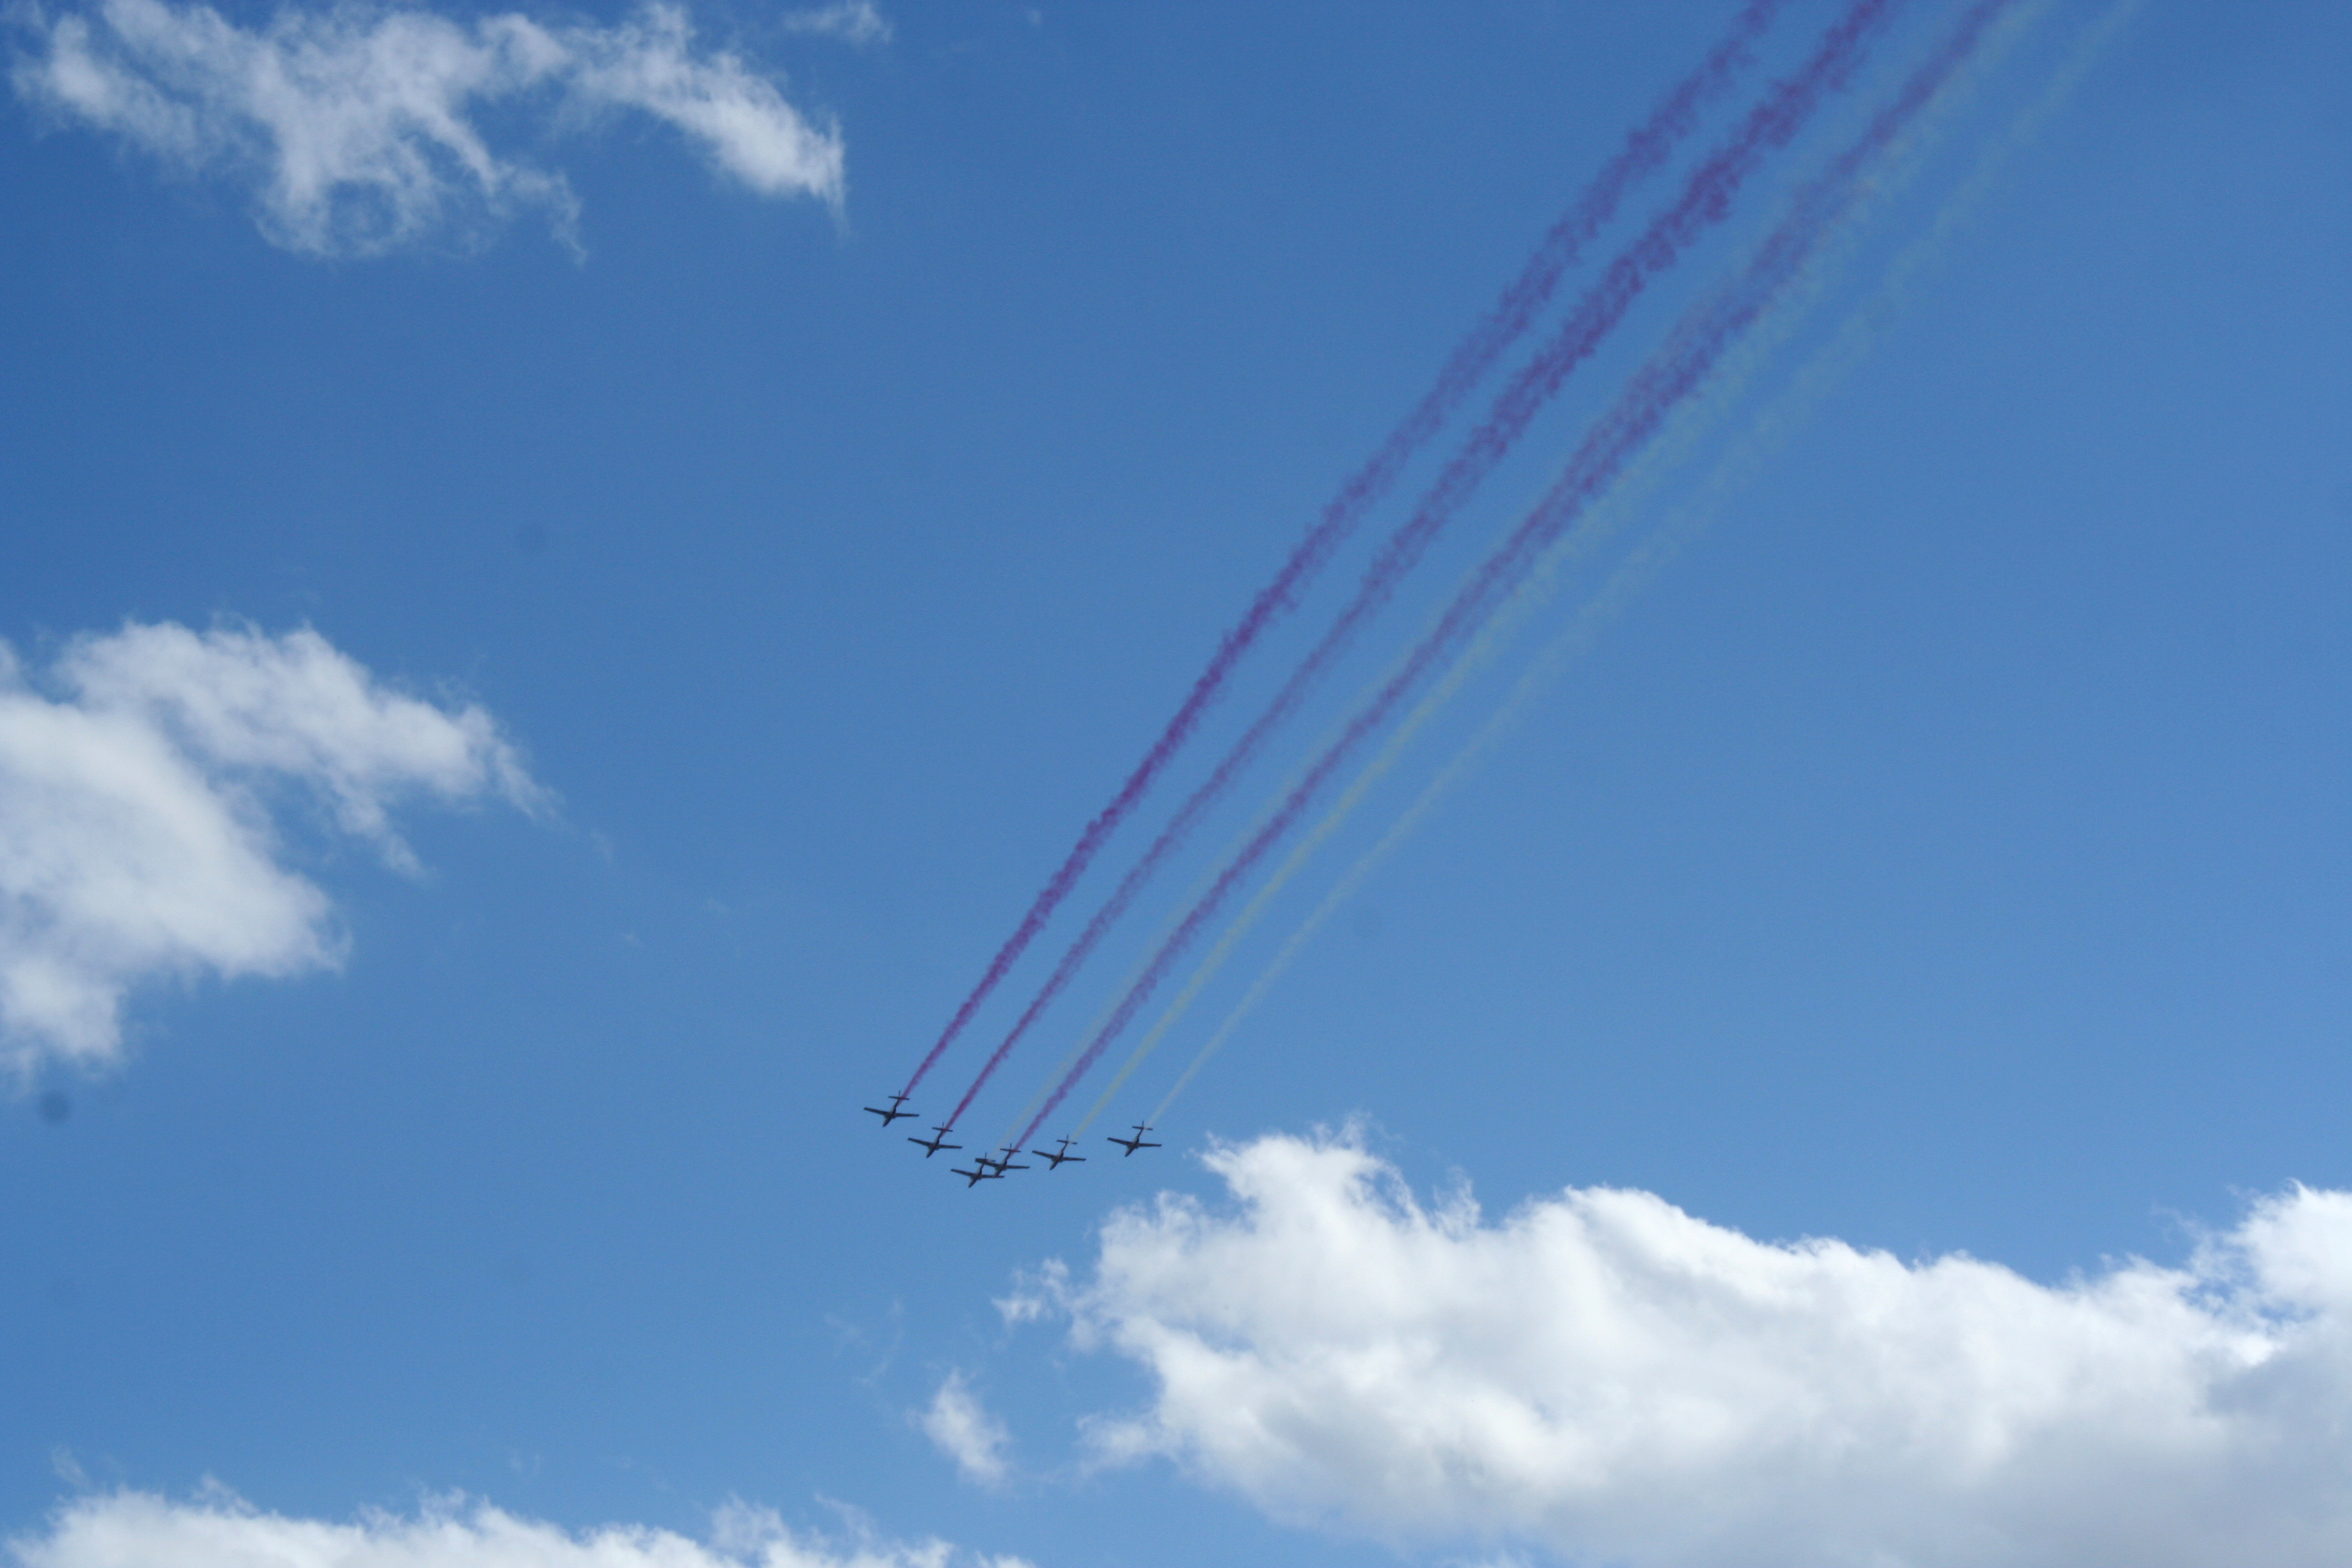
sky, blue, cloud, daytime, air show, atmosphere, line, airplane, cumulus, meteorological phenomenon, vehicle, general aviation, wing, aircraft, aerobatics, flight